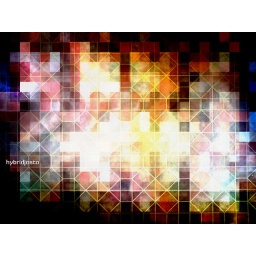
Inspired by my kitchen floor tiles!